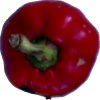
Label: red_pepper